Zinacantepec

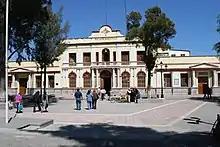
Municipal palace in town center

Although just west of the city of Toluca, Zinacantepec remains mostly rural, preserving much of its traditions and customs from over 300 years ago. Major religious festivals include one in honor of the Virgin of Los Dolores (also called Del Rayo) from May 21 to 23 and one for the patron of the town, the Archangel Michael on December 3. One legend associated with the Virgin was that the image was left at the local monastery by a woman who had been cured of the plague. In 1762, a bolt of lightning struck and destroyed the church tower, but the Virgin, who was inside, was unharmed.